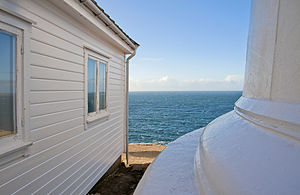
Lindesnes fyr / Galleri
Lindesnes fyr er Norges ældste og sydligste fyr beliggende helt på sydspidsen af halvøen Lindesnes i Lindesnes kommune i Agder fylke. Det har eksisteret siden 1920, men der har været fyrdrift på stedet siden 1656, hvor kong Frederik 3. gav påbud om herom. Fyret fungerer som et anduvningsfyr samt som et ledefyr, der sammen med en lanterne på Lindesnes' nordøst-pynt viser sejlrenden mellem Utvår og Gjeslingene. I dag er der indrettet et museum i fyret og i en separat bygning tæt på.